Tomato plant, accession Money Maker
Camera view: horizontal (90 deg, fisheye); turntable rotation: 240 degrees
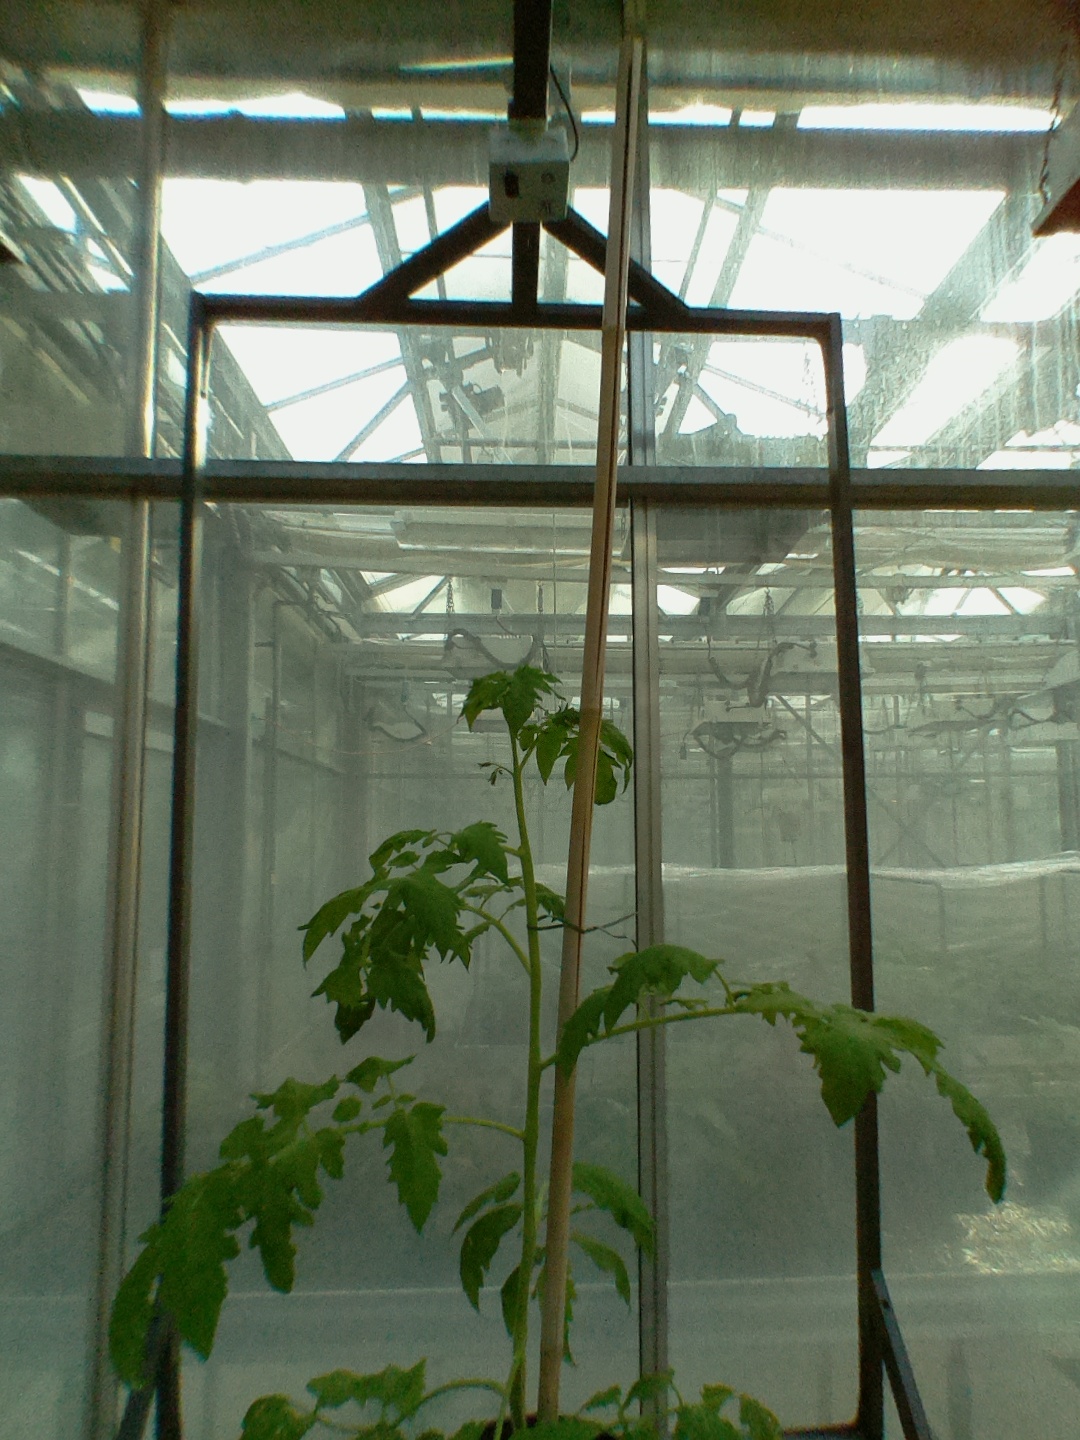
BBCH growth stage 52: 2 inflorescences visible